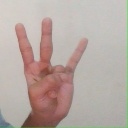
अक्षर: क्ष